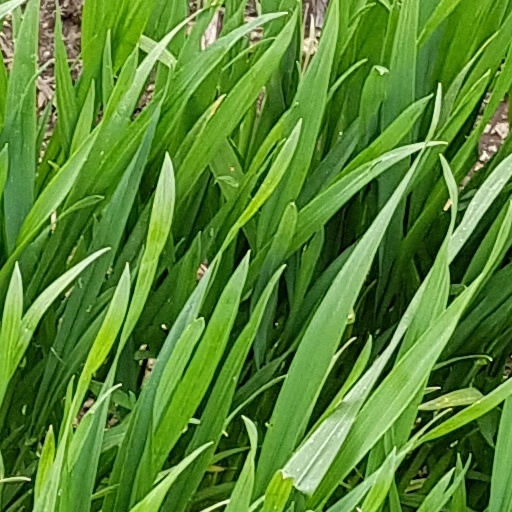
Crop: wheat